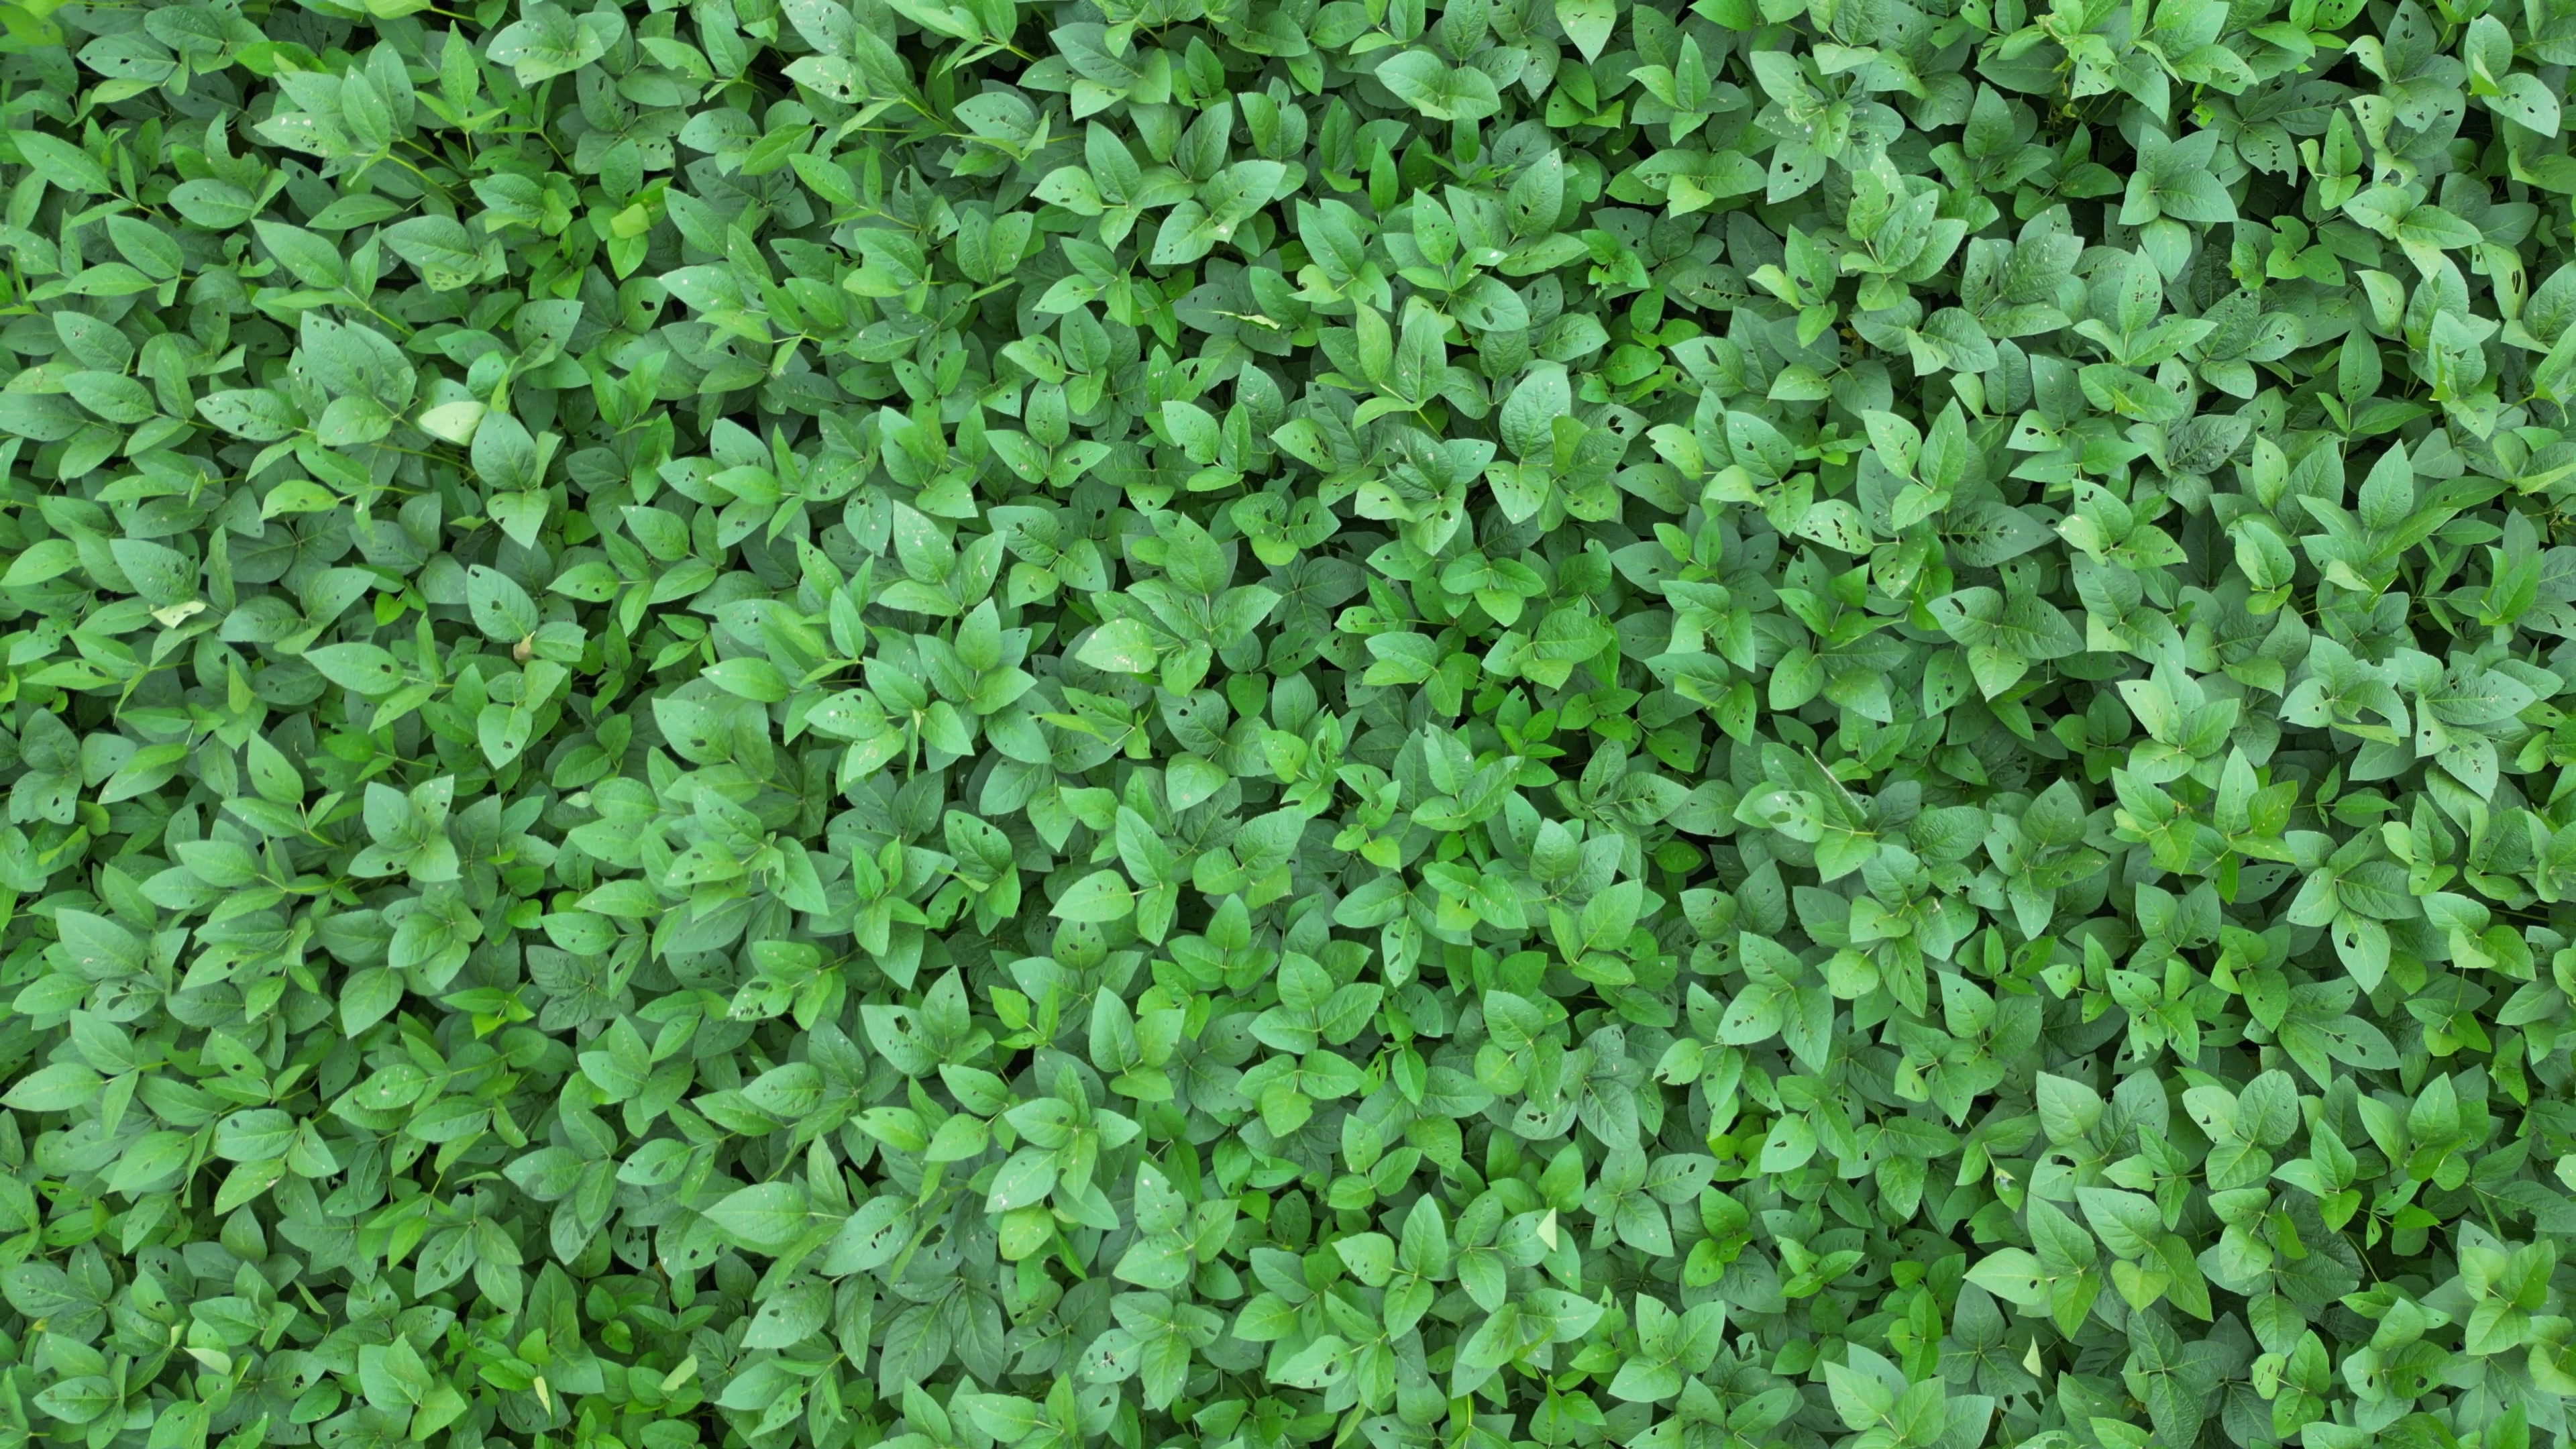
Label: Semilooper_Pest